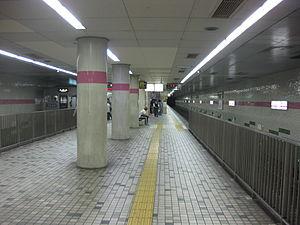
Taishibashi-Imaichi est une station du métro d'Osaka sur les lignes Tanimachi et Imazatosuji. Elle se situe très précisément sur la limite entre les villes d'Osaka et de Moriguchi.